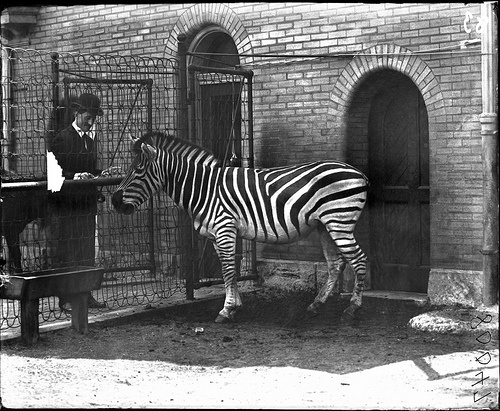
A zebra in a fenced in area next to a man.
A vintage photo of a man in a bowler hat feeding a zebra.
A vintage zoo picture of a zebra and a man.
A man interacts through a gate with a caged zebra
A zebra stands behind a small fence with a man on the other side.